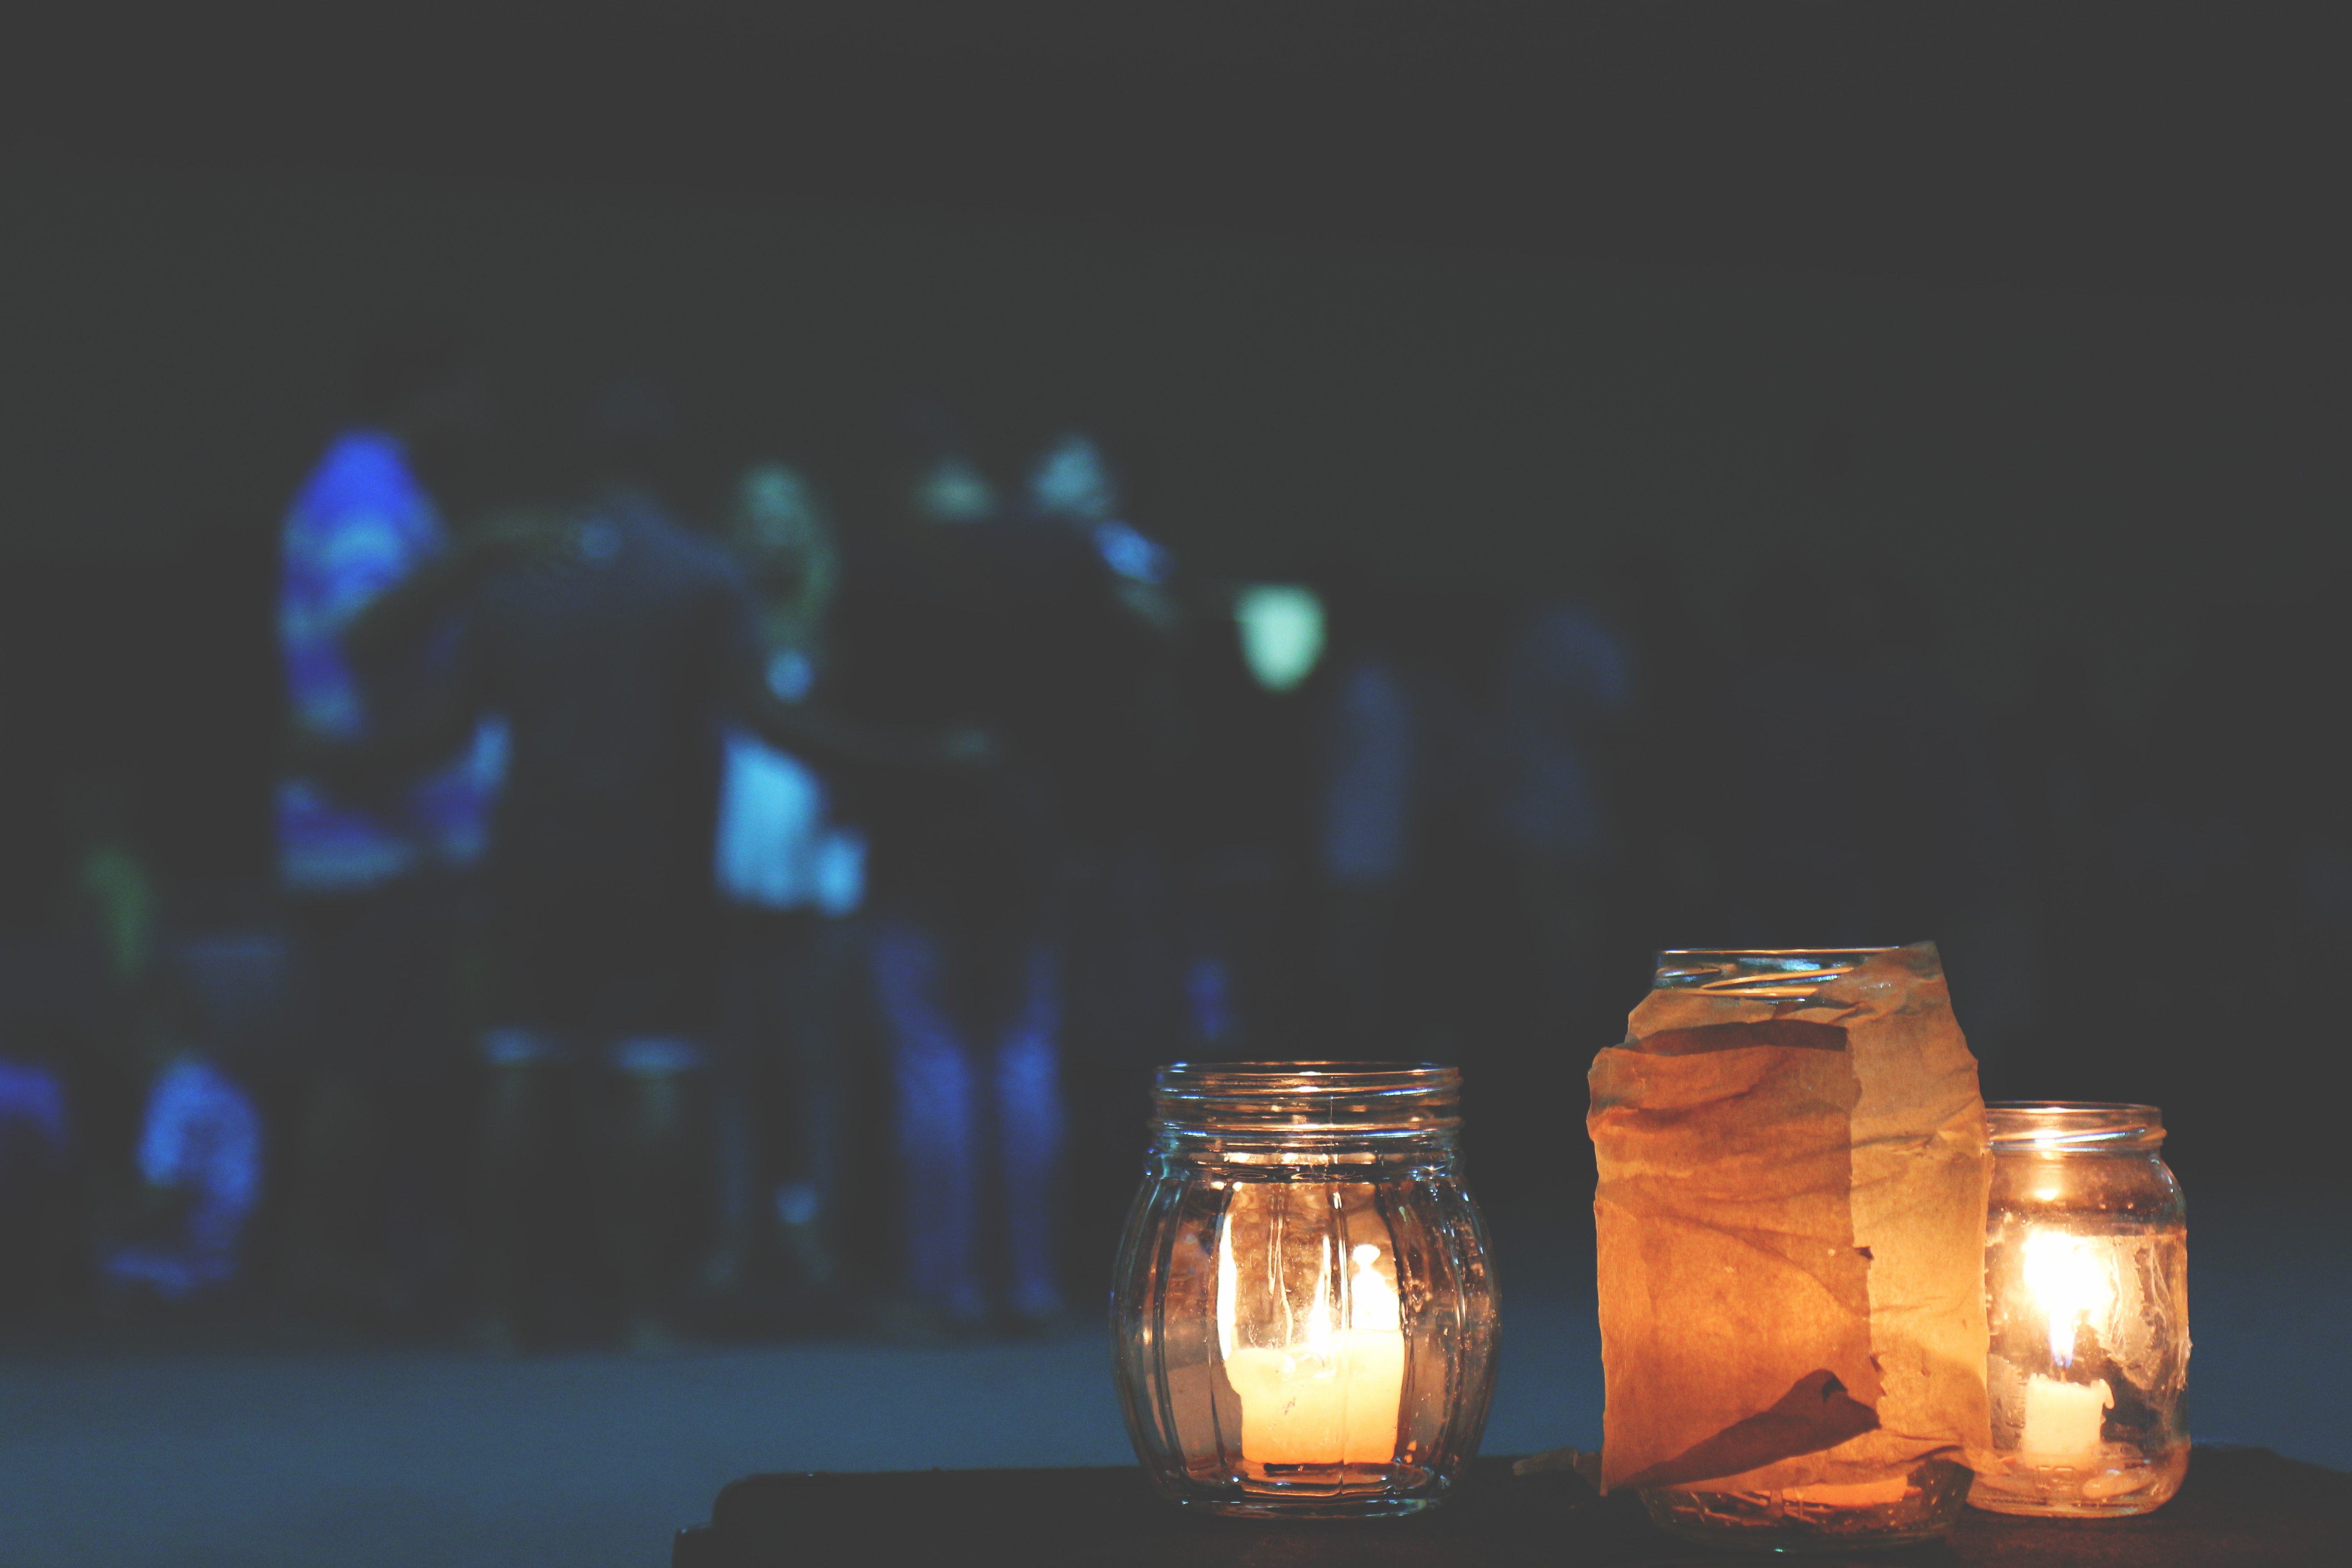
light, blur, group, glass, dark, celebration, evening, decoration, lantern, reflection, color, flame, darkness, blue, candle, lighting, illuminated, paper bag, close up, candles, gold, container, bright, candlelight